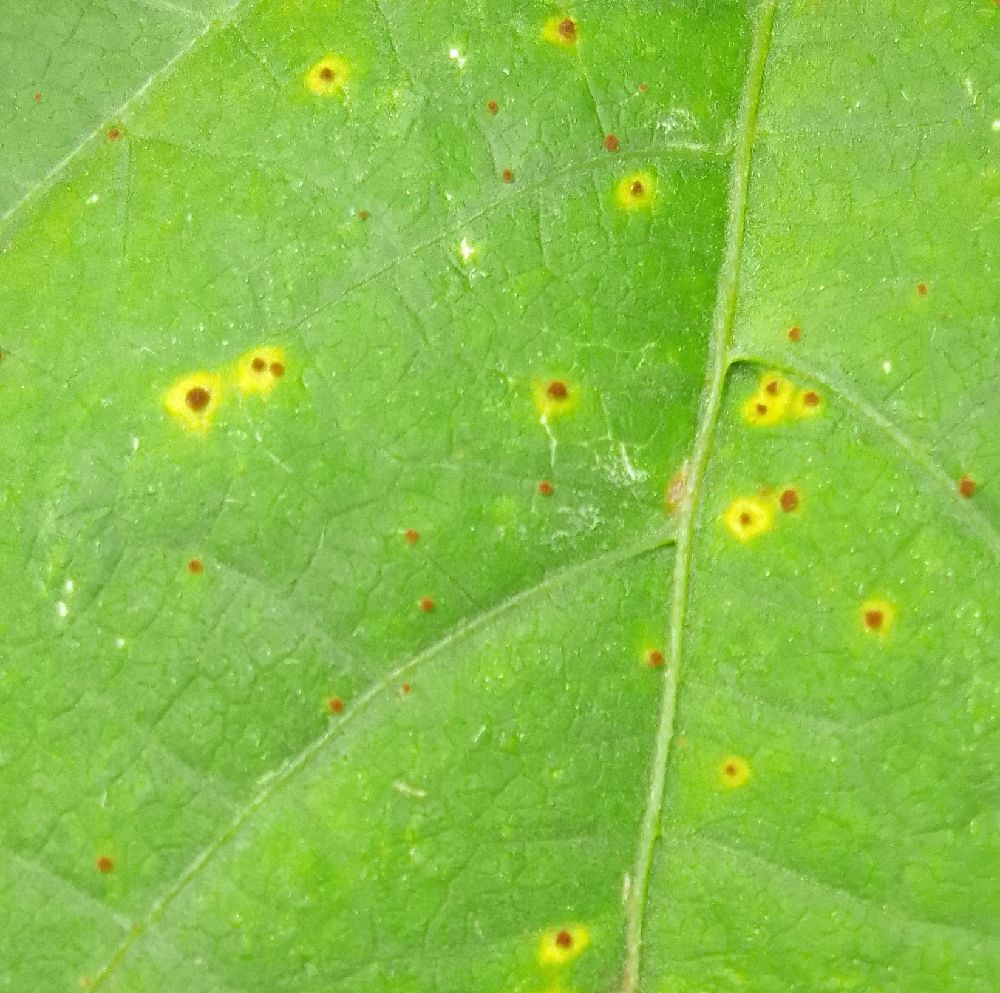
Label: rust